Swansea District line

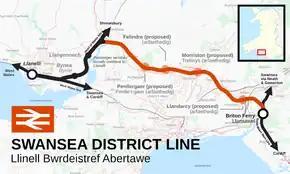
Map of the Swansea District line (orange).

The Swansea District line is a section of railway line running through the northern part of Swansea, Wales and is primarily used for freight transportation, although minimal passenger services also traverse the route. It was built by the Great Western Railway in 1912 to provide a faster and less steeply graded route between London and Fishguard, in connection with the recently opened harbour at the latter place. It can thereby claim to be the last mainline railway to have been built in Wales. The double track line runs from Cwrt Sart junction at Briton Ferry on the South Wales Main Line to Morlais junction near Pontarddulais on the Heart of Wales line.